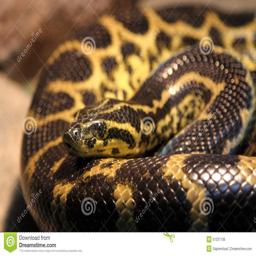
Animal: snakes